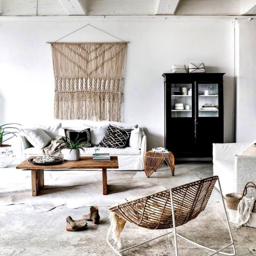
i 'm sure if you step outside of this room , you are right at the beach .